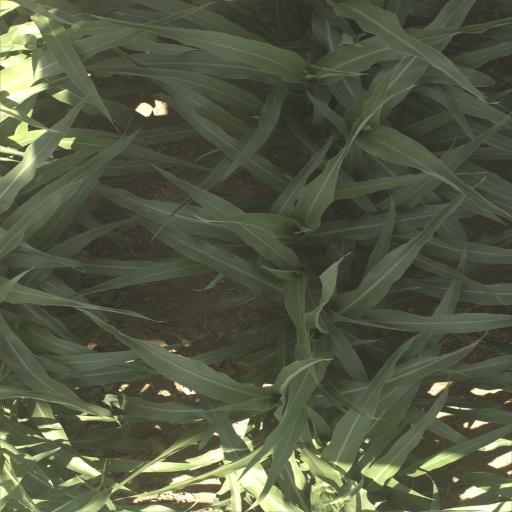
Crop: sorghum